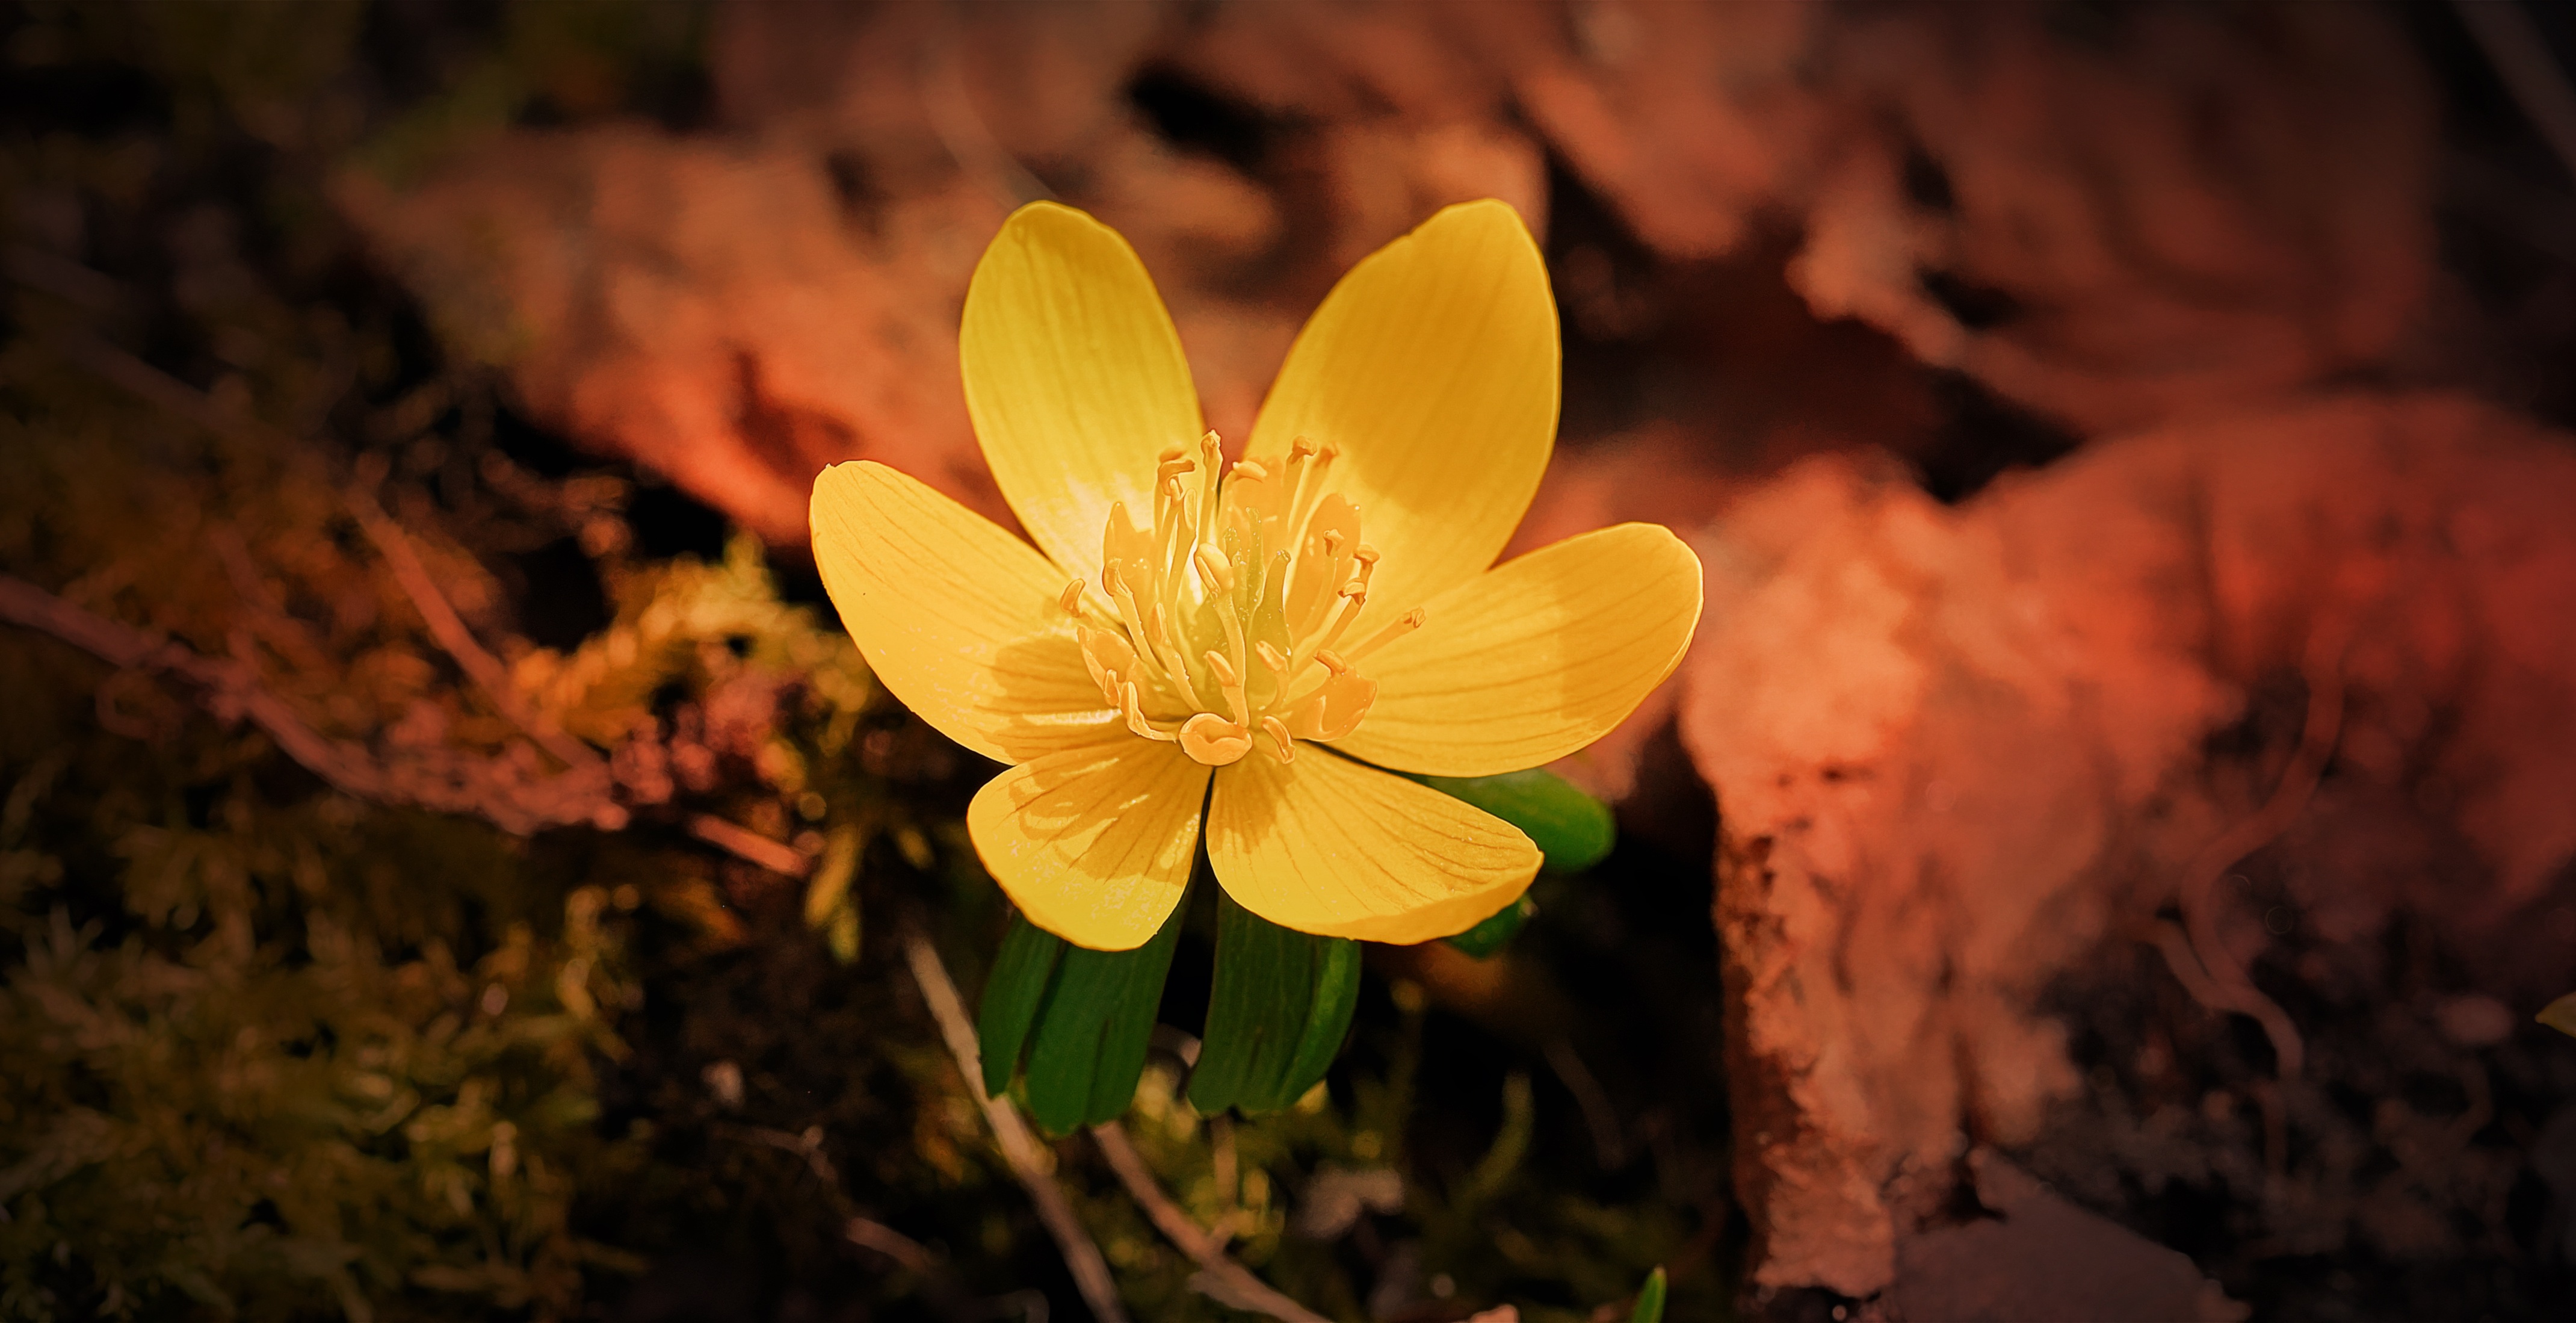
nature, blossom, plant, sunlight, leaf, flower, petal, autumn, botany, yellow, close, flora, yellow flower, wildflower, close up, early bloomer, spring flower, macro photography, flowering plant, land plant, winterling